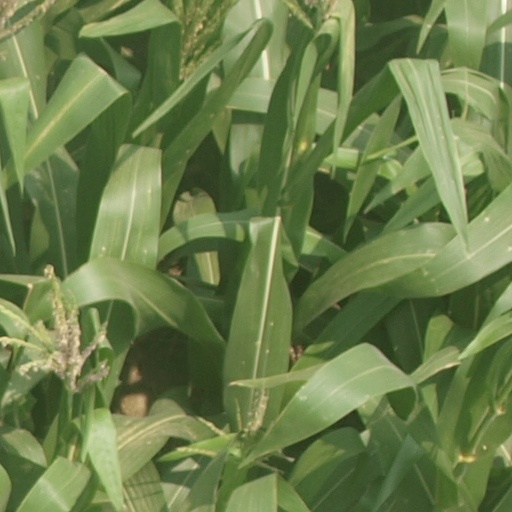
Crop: maize; corn